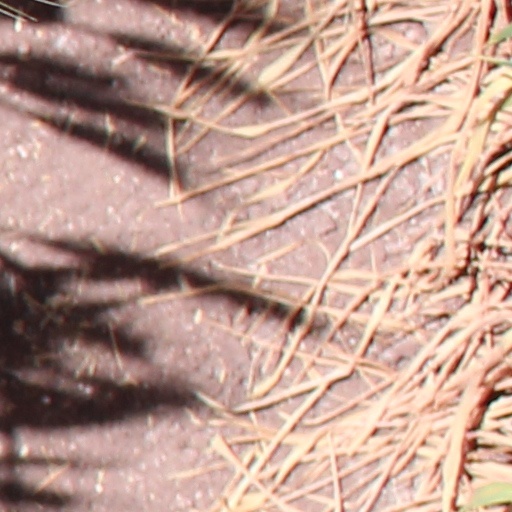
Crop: wheat